Ilya Samoshnikov

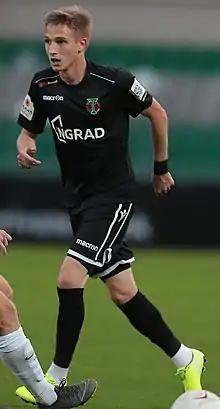
Samoshnikov with Torpedo Moscow in 2019

Ilya Andreyevich Samoshnikov (born 14 November 1997) is a Russian football player who plays as a right winger for Lokomotiv Moscow and the Russia national team.